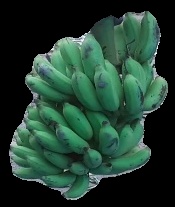
Variety: elakki-bale
Grade: grade3